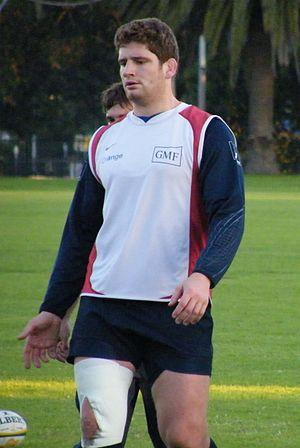
Pascal Papé, né le 5 octobre 1980 à Lyon, est un joueur français de rugby à XV. Il a joué en équipe de France et évoluait au poste de deuxième ligne au sein de l'effectif du Stade français.
Ils sont de Lyon ou ont marqué la ville de leur influence :